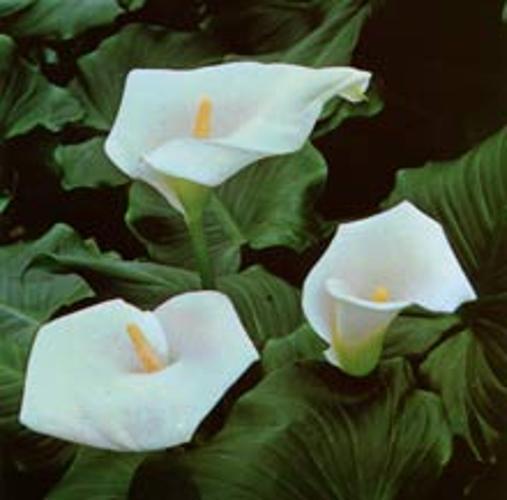
Label: giant white arum lily